List of Caryophyllales of Montana

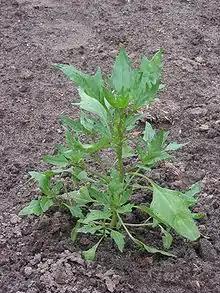
Red goosefoot, "Chenopodium rubrum"

There are at least 177 members of the order Caryophyllales found in Montana. Some of these species are exotics (not native to Montana) and some species have been designated as "Species of Concern".